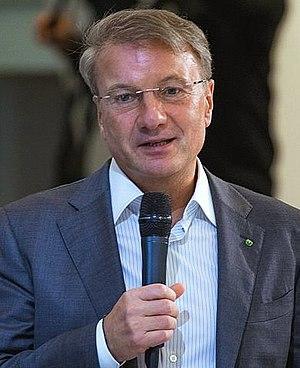
German Oskarovitch Gref ou Hermann Gräf en allemand, né le 8 février 1964 à Panfilovo dans le Kazakhstan soviétique, est un homme politique russe, ancien ministre du développement économique et du commerce. Il est maintenant président de la Sberbank. Il est le fondateur du Centre de développement stratégique.